Ha Yeung

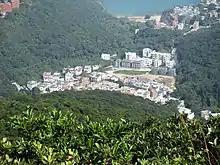
Ha Yeung viewed from High Junk Peak Country Trail.

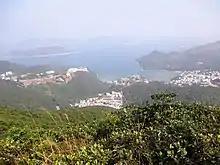
Ha Yeung, Sheung Sze Wan and other villages.

Ha Yeung is a village in Sai Kung District, New Territories, Hong Kong.